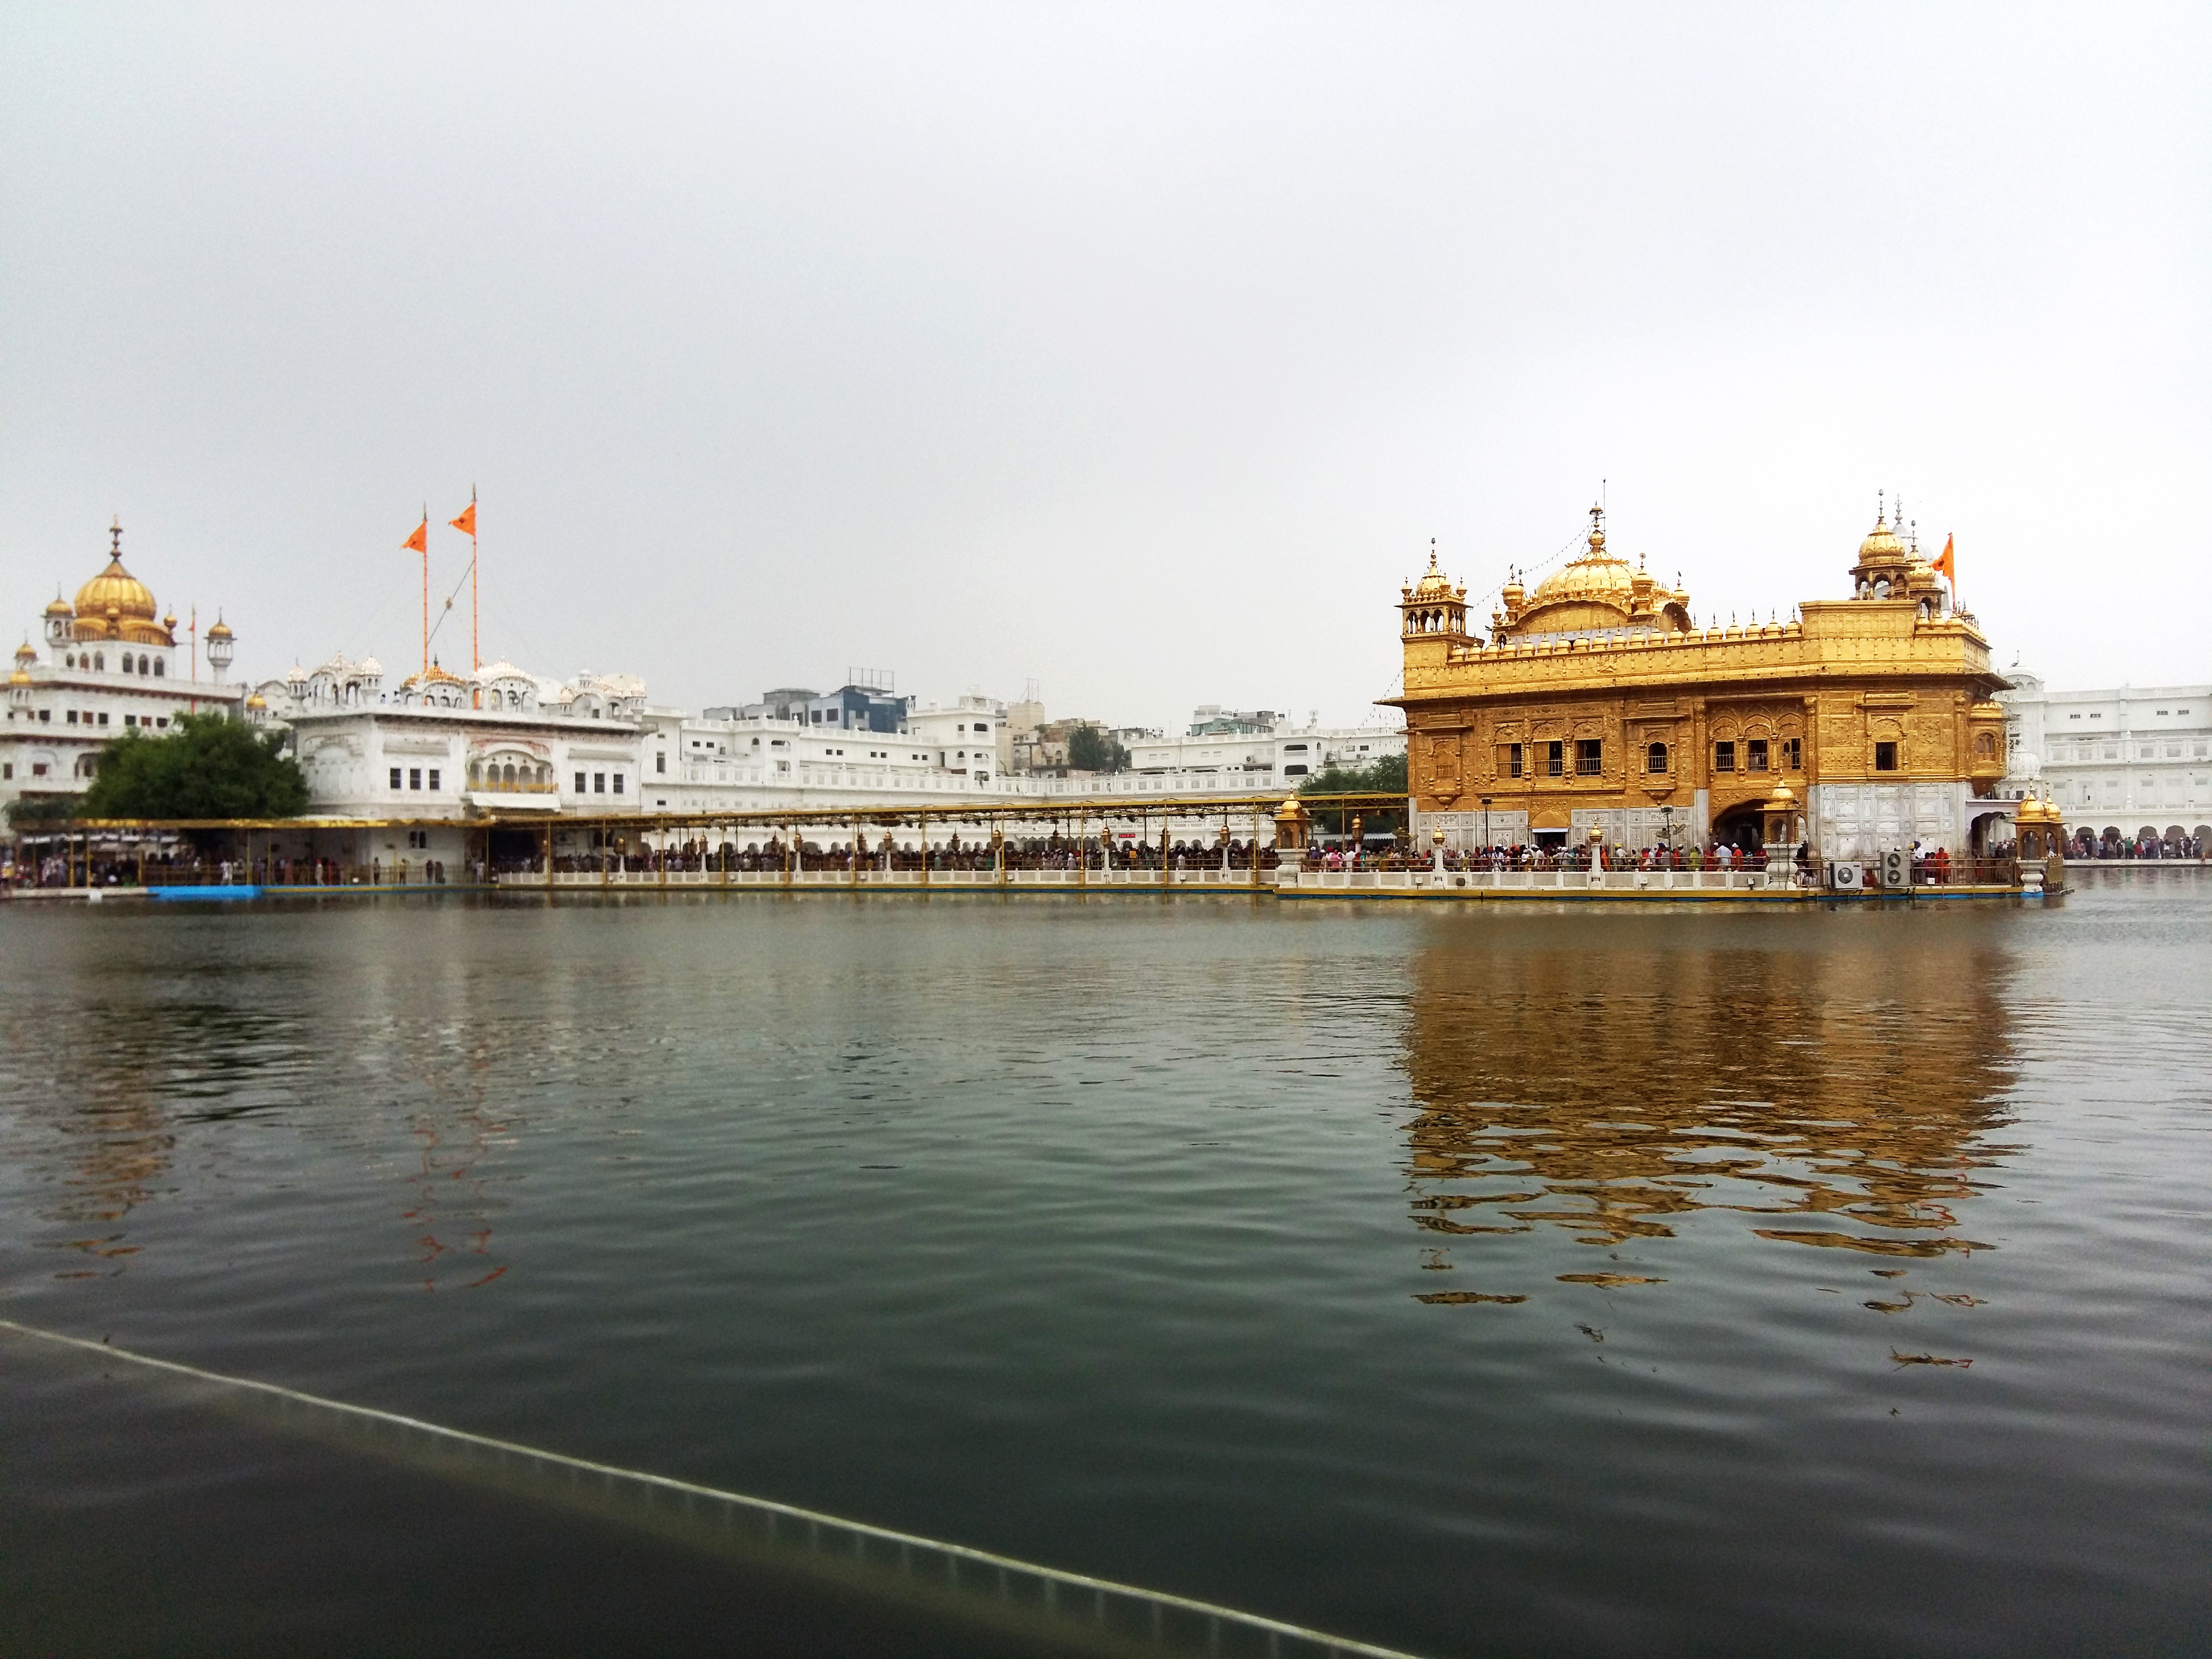
sea, water, architecture, sky, building, palace, river, tourist, golden, vehicle, tower, religion, asia, ancient, harbor, port, tourism, waterway, ferry, religious, gold, temple, history, india, traditional, god, wat, amritsar